Thigh-high boots

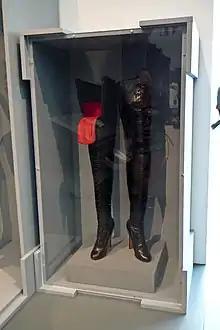
Pair of fetish boots, c. 1900, from a Los Angeles County Museum of Art exhibit.

Laced leather boots were fashionable throughout the Victorian era for women. By the end of the 19th century, over-the-knee length laced leather boots were becoming a trend among London prostitutes wanting a style that would appeal to foot fetishists and clients interested in finding a dominatrix.